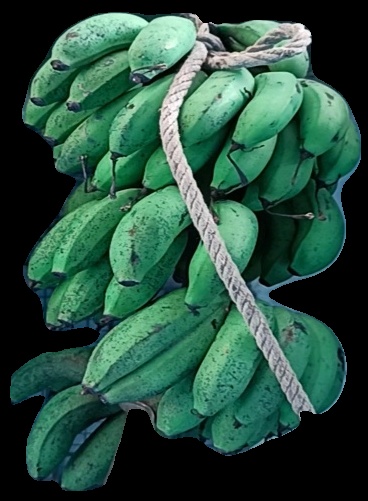
Variety: rasbale
Grade: grade2